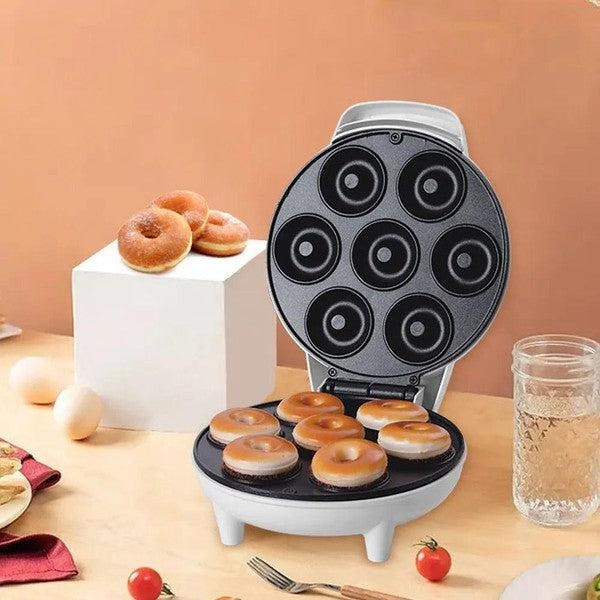
מכשיר להכנת לביבות דונאטס ביתיות
מכשיר להכנת לביבות דונאטס טריות וטעימות בקלות ובמהירות מכשיר להכנת לביבות מכיל משטח אפייה פנימי עשוי טפלון בציפוי נון סטיק המבטיחה שהדונאטס לא ידבקו וישתחררו בקלות. מכשיר להכנת לביבות דונאטס ביתיות פשוט לשימוש המאפשר לך להכין את הדונאטס בצורה קלה ומהירה. המכשיר מגיע עם 7 תאים להכנת לביבות ומאפשר לך להכין כמות גדולה של דונאטס בפעם אחת. מכשיר משולב להכנת לביבות דונאטס מתאים לשימוש בבית ומספק תוצאות מעולות ומקצועיות. מכשיר להכנת דונאטס מגיע עם מסגרת מתכת חזקה המבטיחה את יציבותו במהלך השימוש. מכשיר דונאטס מעוצב בצורה יעילה ומתקפלת בקלות לאחסון נוח. המכשיר להכנת לביבות עכשיו במחיר מבצע! רק 359.90 במקום 459.90 ! בנוסף, מבצע 1+3 על כל המוצרים באתר - על כל 4 מוצרים שתוסיפו לעגלה, שלמו רק על 3! אתם יכולים ליצור איתנו קשר לכל מטרה , בעיה או הצעה לשיתוף פעולה. אנחנו מבטיחים לחזור אליכם עם מענה תוך פחות מ 72 שעות מרגע הפנייה, במייל או בטלפון.
Brand: ג'סטה שופ | Jesta Shop
Category: Home & Garden > Kitchen & Dining > Kitchen Appliances > Toasters & Grills > Donut Makers